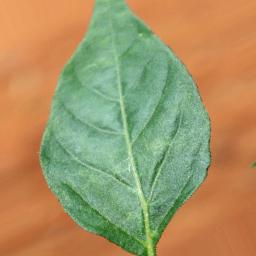
Label: healthy